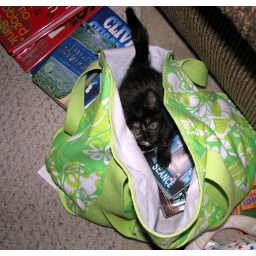
Playing in my library book bag. 2 months old.